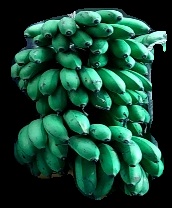
Variety: rasbale
Grade: grade2